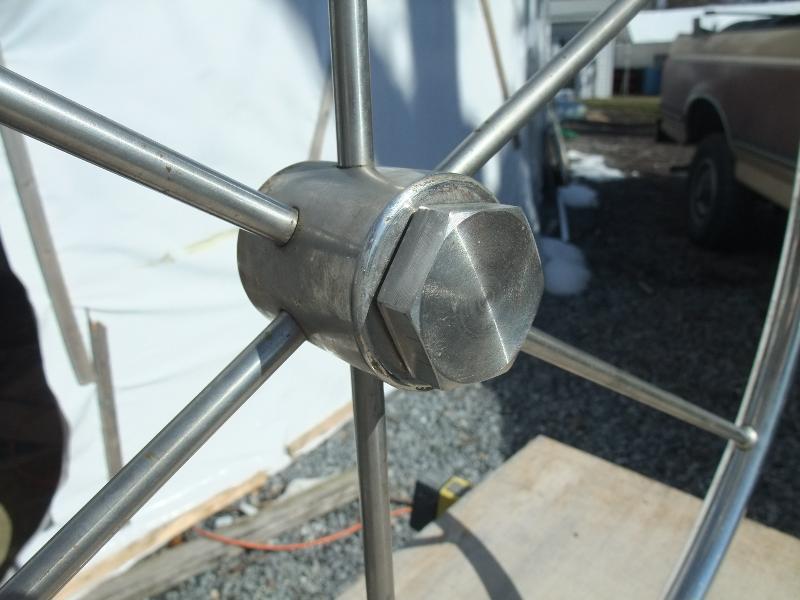
nice , snug fit between the bolt and wheel hub
Relation: Story